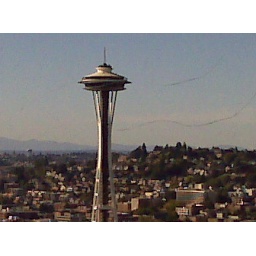
Taken from the window of the office I worked in for Aptimus/Apollo